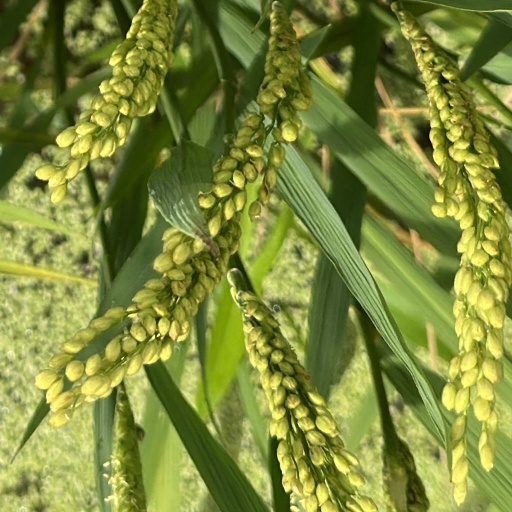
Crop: rice